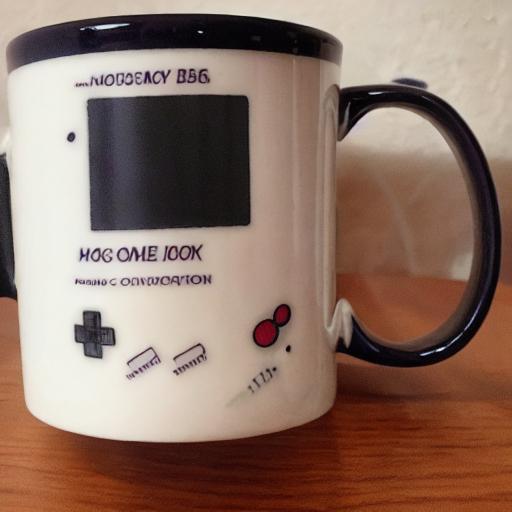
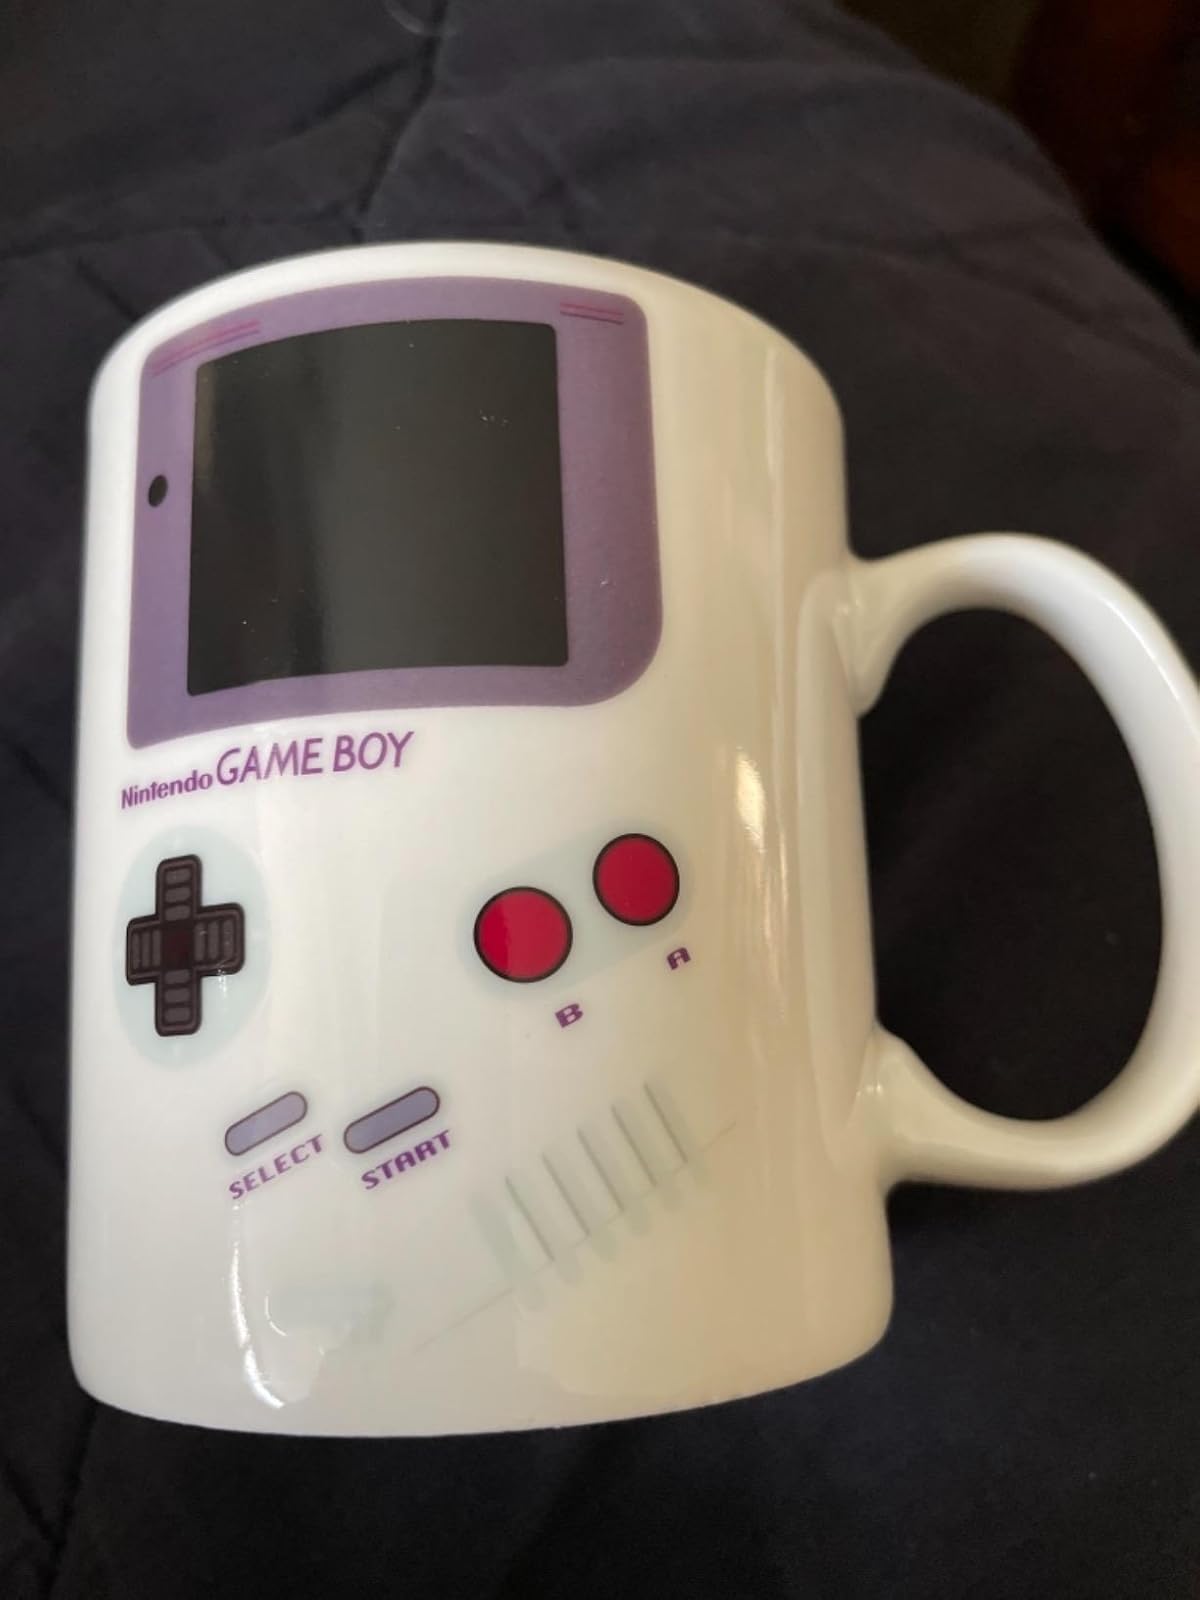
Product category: items_mug
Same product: no